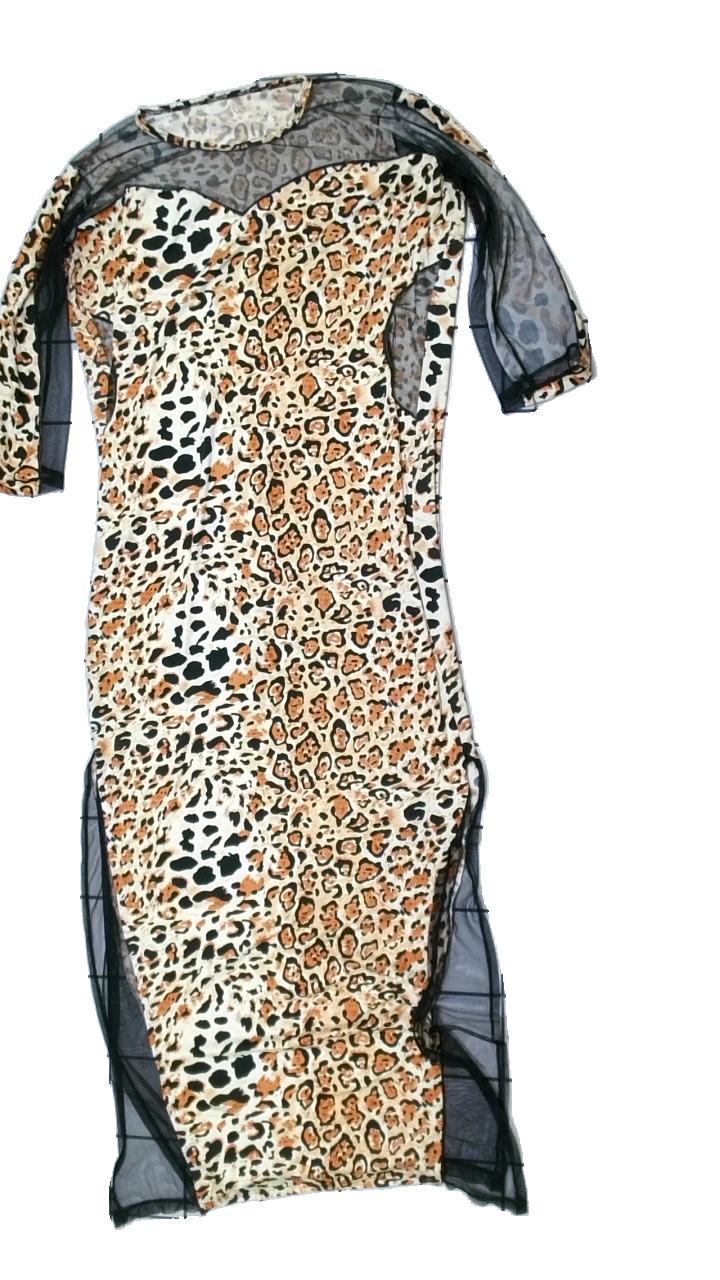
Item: Dress (Ladies)
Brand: Missing
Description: leopardmönstrad klänning, urtvättad
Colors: Black, Beige, Brown
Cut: Regular
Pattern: Animal print
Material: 100% polyester
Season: All
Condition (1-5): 2
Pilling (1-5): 2
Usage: Export
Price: <50